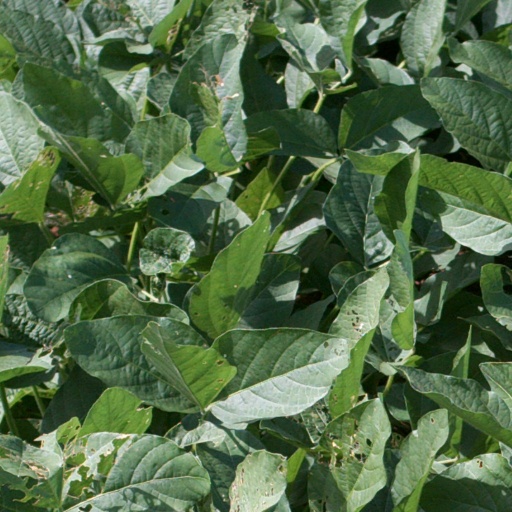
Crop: soybean